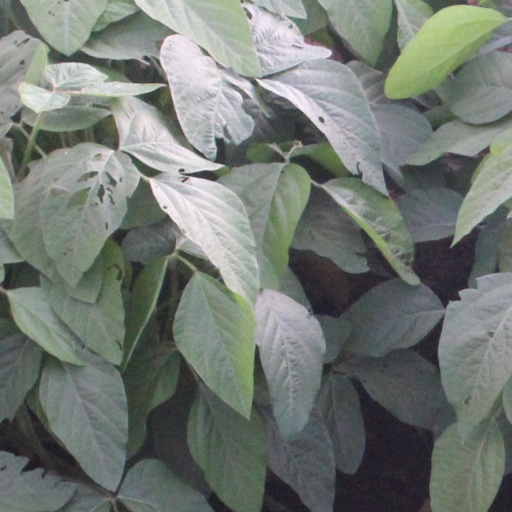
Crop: soybean